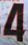
Number: 4